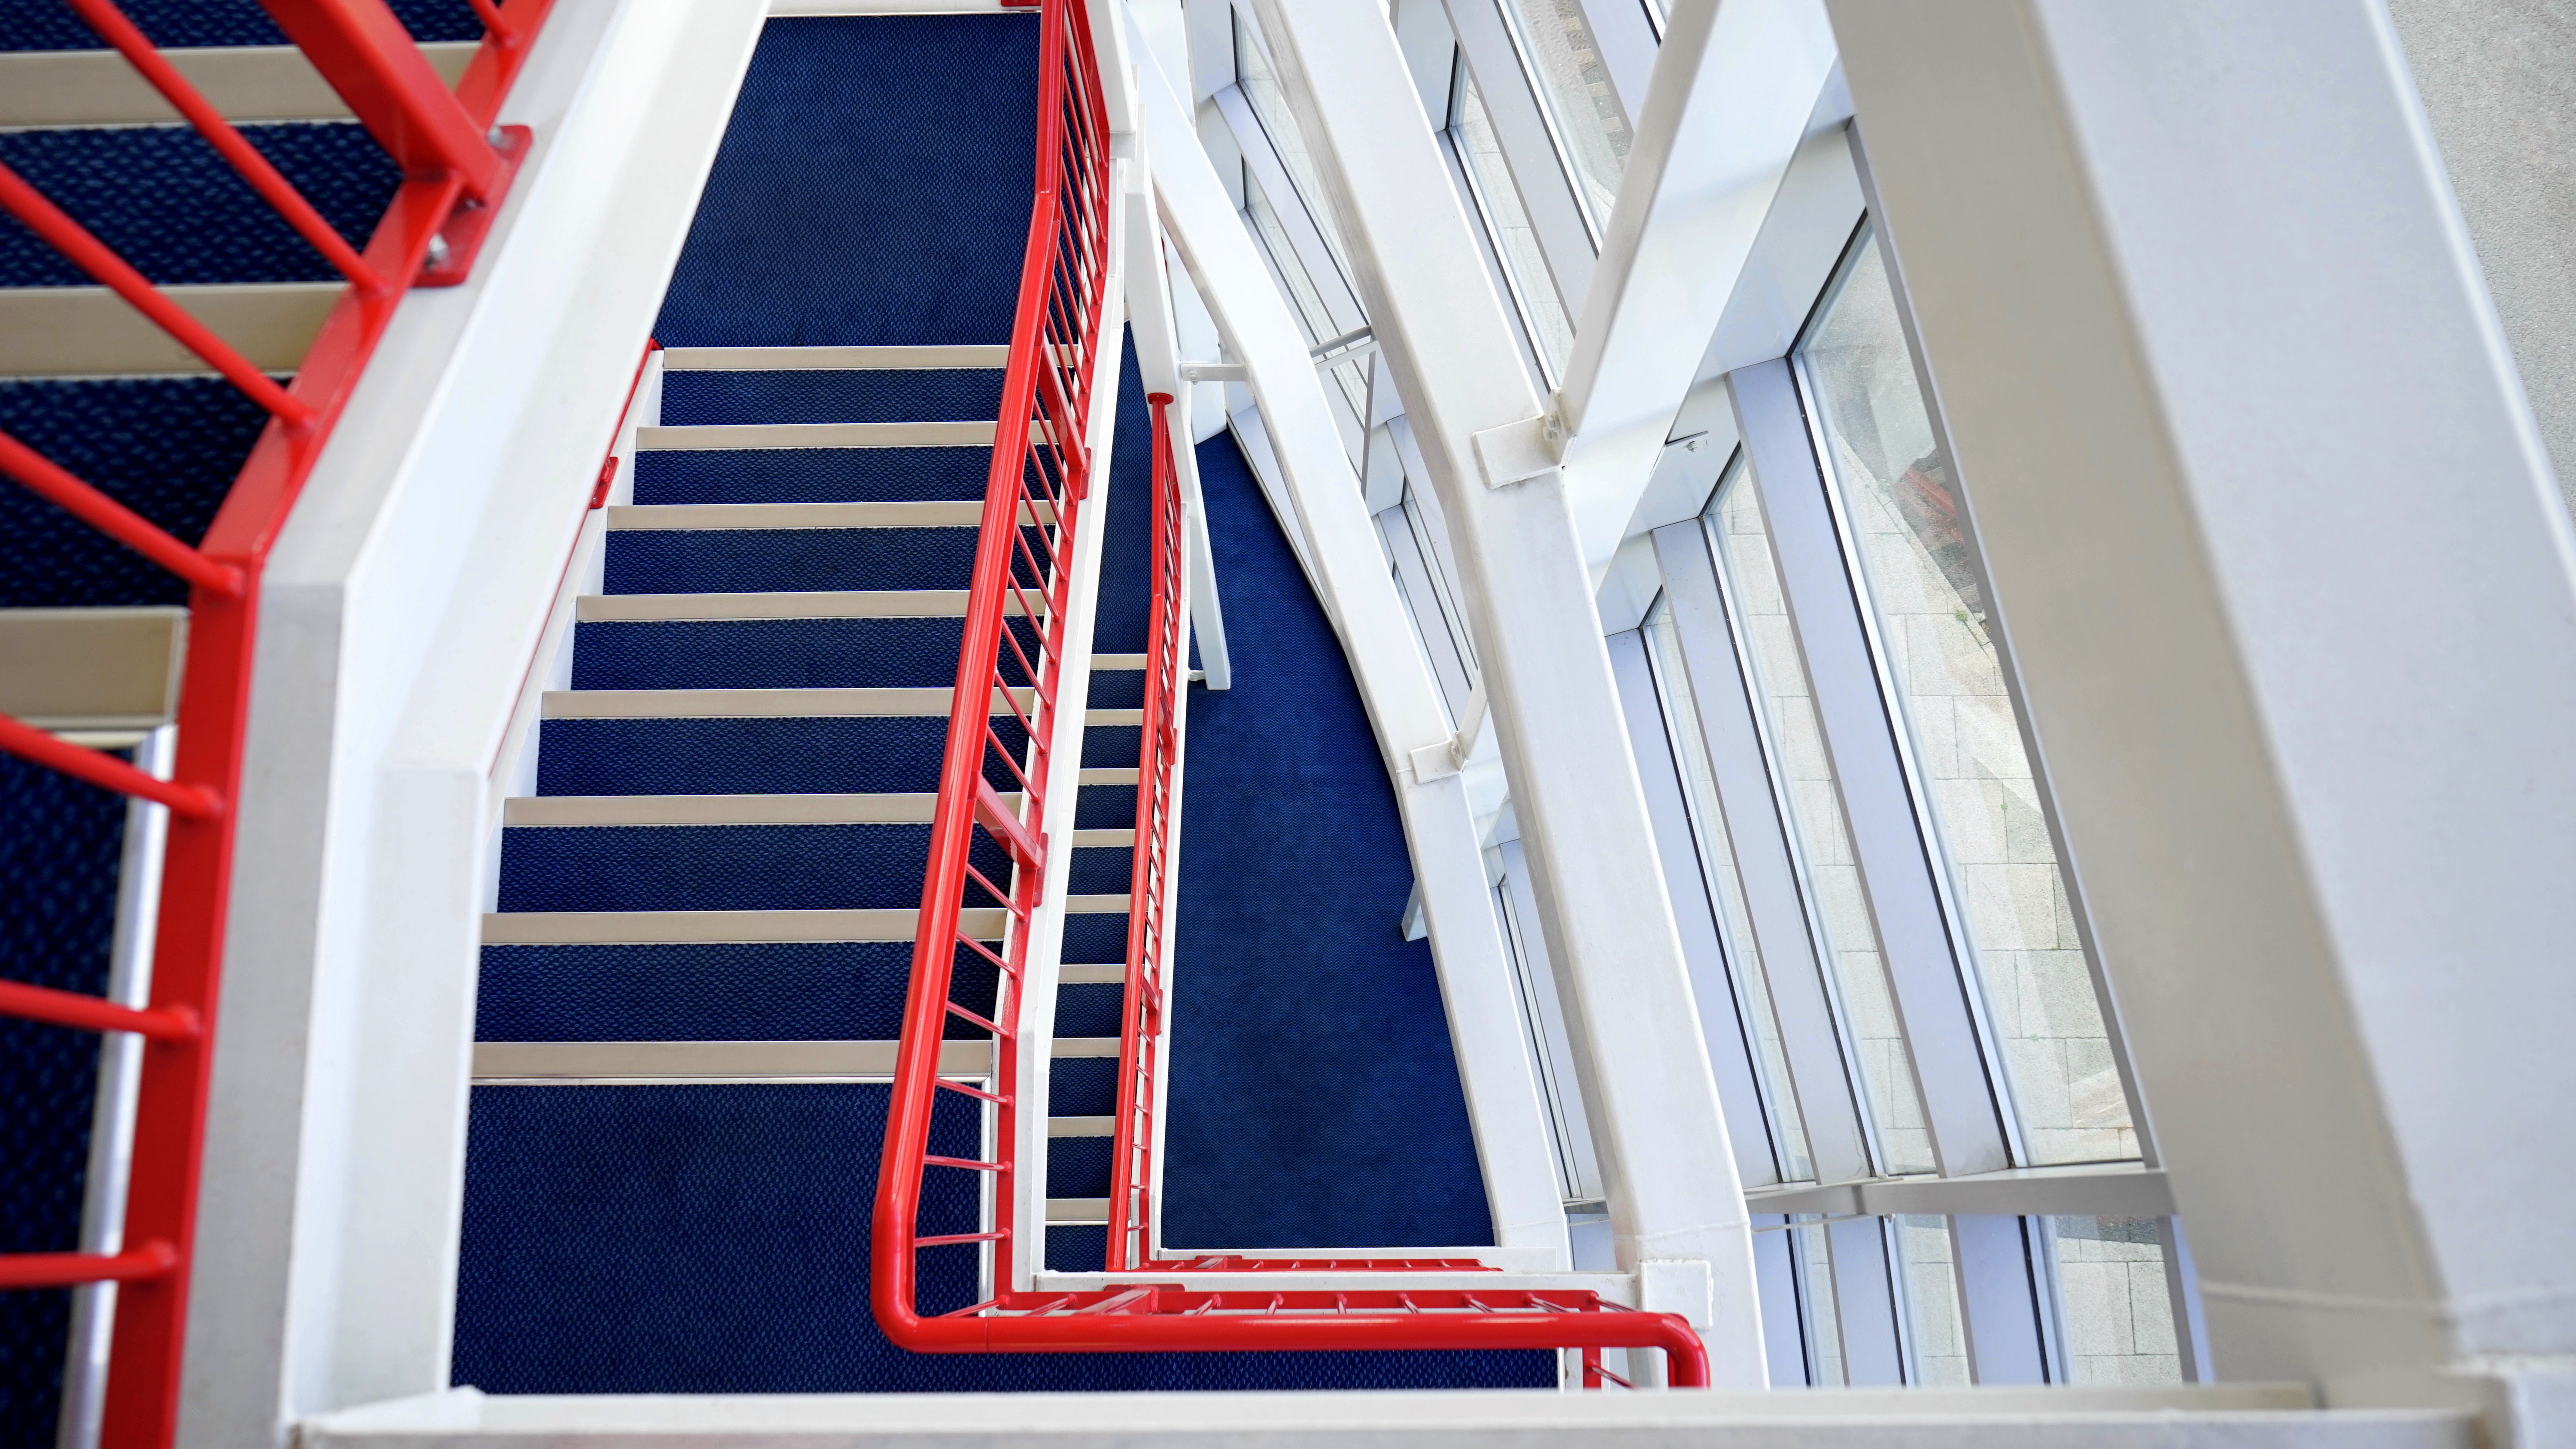
light, architecture, structure, white, floor, interior, window, building, wall, step, staircase, steel, construction, railing, high, exit, entrance, space, metal, office, indoor, blue, stairway, modern, stairwell, interior design, handrail, design, stairs, style, upstairs, stylish, ascending, walk way, sport venue, window covering